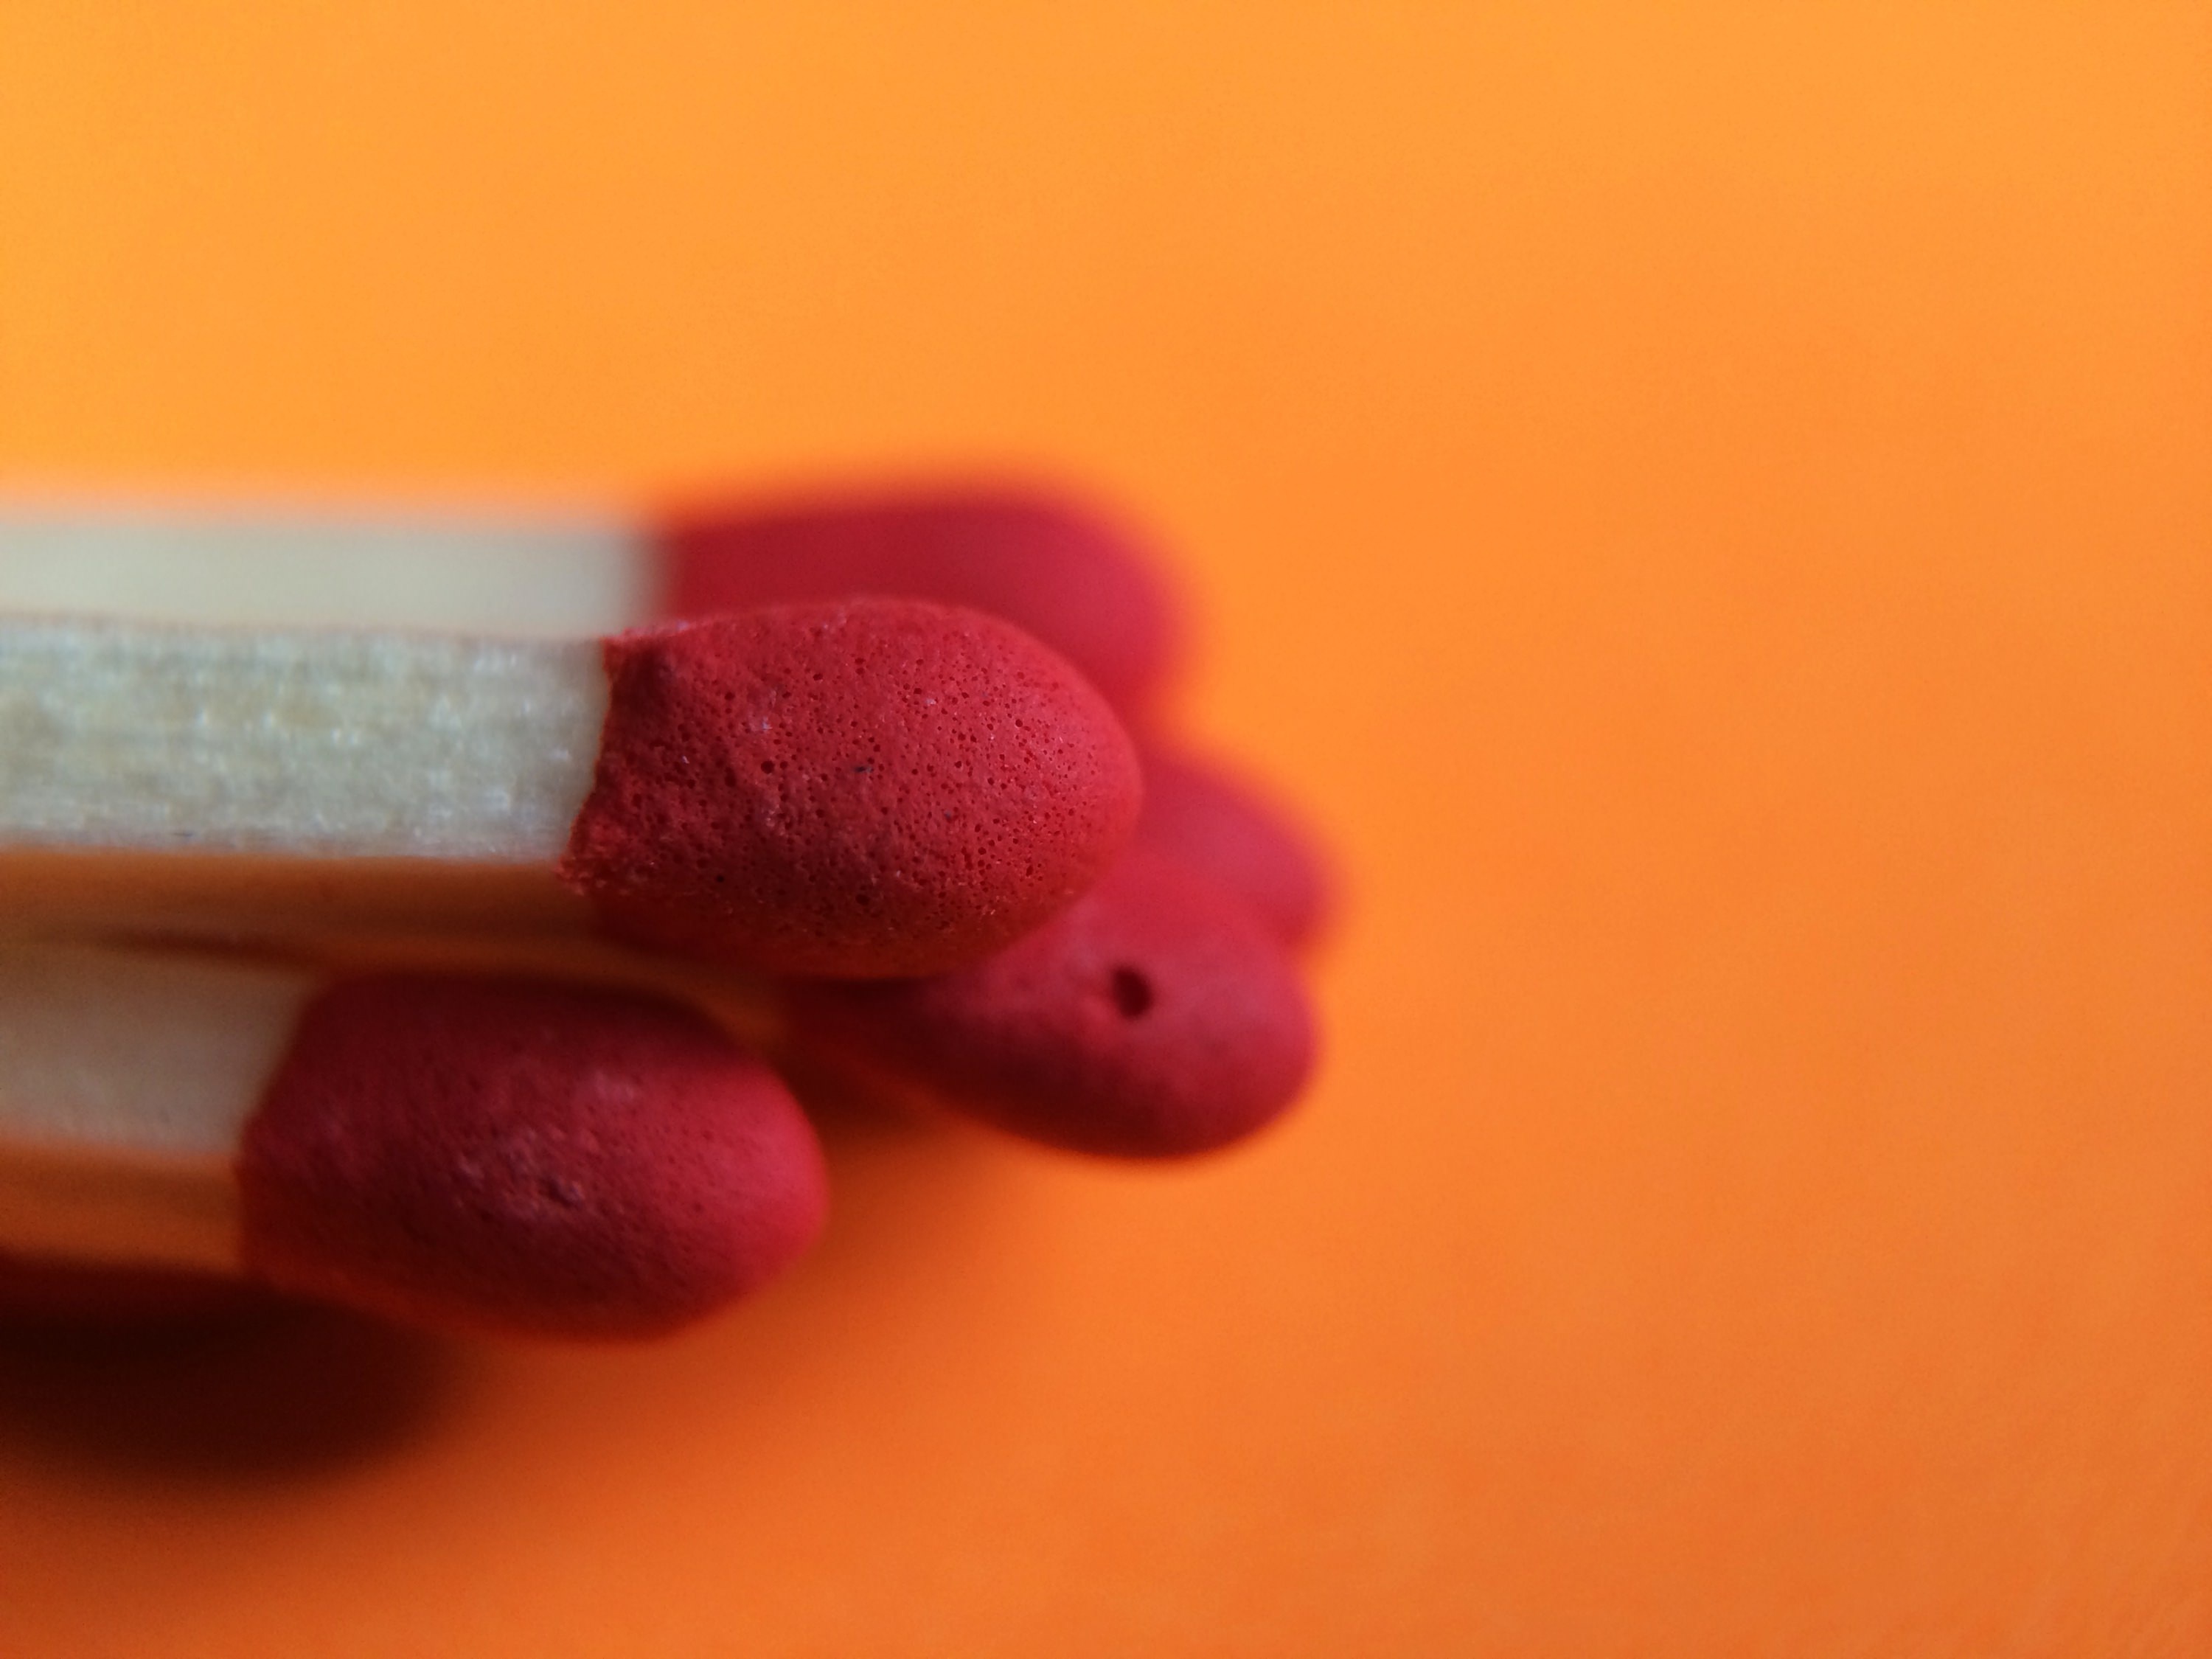
hand, wood, petal, leg, finger, red, color, macro, fire, pink, lip, close up, human body, burning, eye, wooden, match, organ, ignite, matches, macro photography, matchstick